Daniel and Margaret Wild House

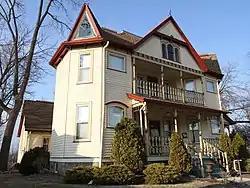

The Daniel and Margaret Wild House is a historic building located in Cedar Falls, Iowa, United States. Designed by William A. Robinson, the two-story frame Queen Anne was completed in 1895. It features a rooftop porch turret, pink granite foundation, and the use of exotic woods such as circassian walnut and Georgia curly pine. The house was built for Daniel and Margaret Wild and their family. Daniel Wild was a German immigrant who settled in Cedar Falls in 1853, the same year he married Margaret. He owned a brick company by 1868 and then expanded into lumber, coal, farming and rest estate. The house was listed on the National Register of Historic Places in 2017.